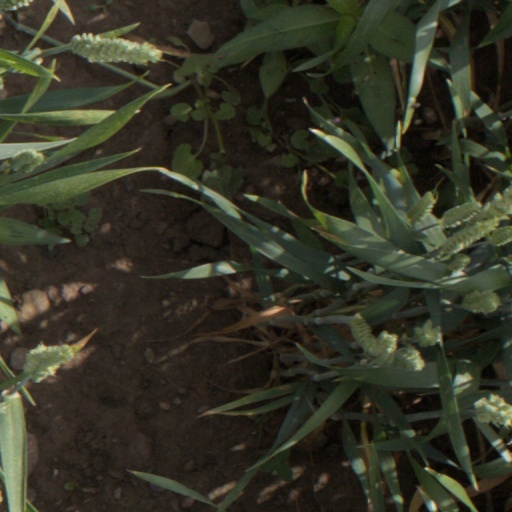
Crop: wheat